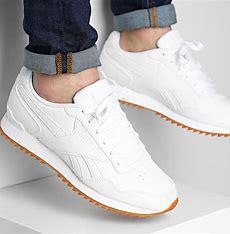
Brand: Reebok
Model: Royal Glide